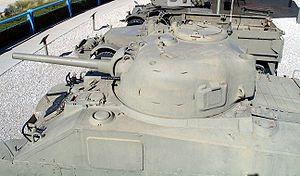
Le canon de 75 mm américain désigné successivement M2, puis M3 est le canon standard des chars de combat moyens américains de la Seconde Guerre mondiale, principalement le char M3 Lee et le char M4 Sherman.
Le M4 Sherman est un char moyen et le char américain produit en plus grande quantité pendant la Seconde Guerre mondiale. Près de cinquante mille exemplaires furent produits.